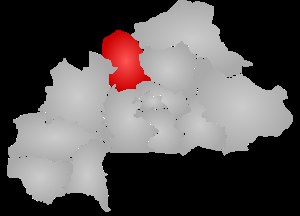
Nord (Burkina Faso)
Kort over regionen
Nord er en af Burkina Fasos 13 regioner. Den blev oprettet den 2. juli 2001, og havde i 2006 1.182.770 indbyggere. Regionshovedstaden er Ouahigouya. Regionen har fire provinser: Loroum, Passoré, Yatengo og Zondoma.